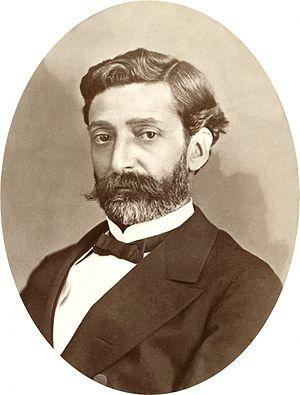
François Édouard Raynal (1830 - 1895 ou 1898), navigateur, explorateur et écrivain français.
Les îles Auckland, en anglais Auckland Islands, en māori Motu Maha, forment un archipel néo-zélandais inhabité situé à environ 458 kilomètres au sud de Bluff, sur l'île du Sud.
François-Édouard Raynal est un navigateur, écrivain et fonctionnaire français, né le 8 juillet 1830 à Moissac et mort le 28 avril 1898 à Valence-d'Agen. Il est l'auteur du récit autobiographique Les Naufragés, ou Vingt mois sur un récif des îles Auckland.
Le Tour du monde, nouveau journal des voyages est un hebdomadaire français publié à partir de janvier 1860. Il porta aussi le nom de Le Tour du monde, journal des voyages et des voyageurs.